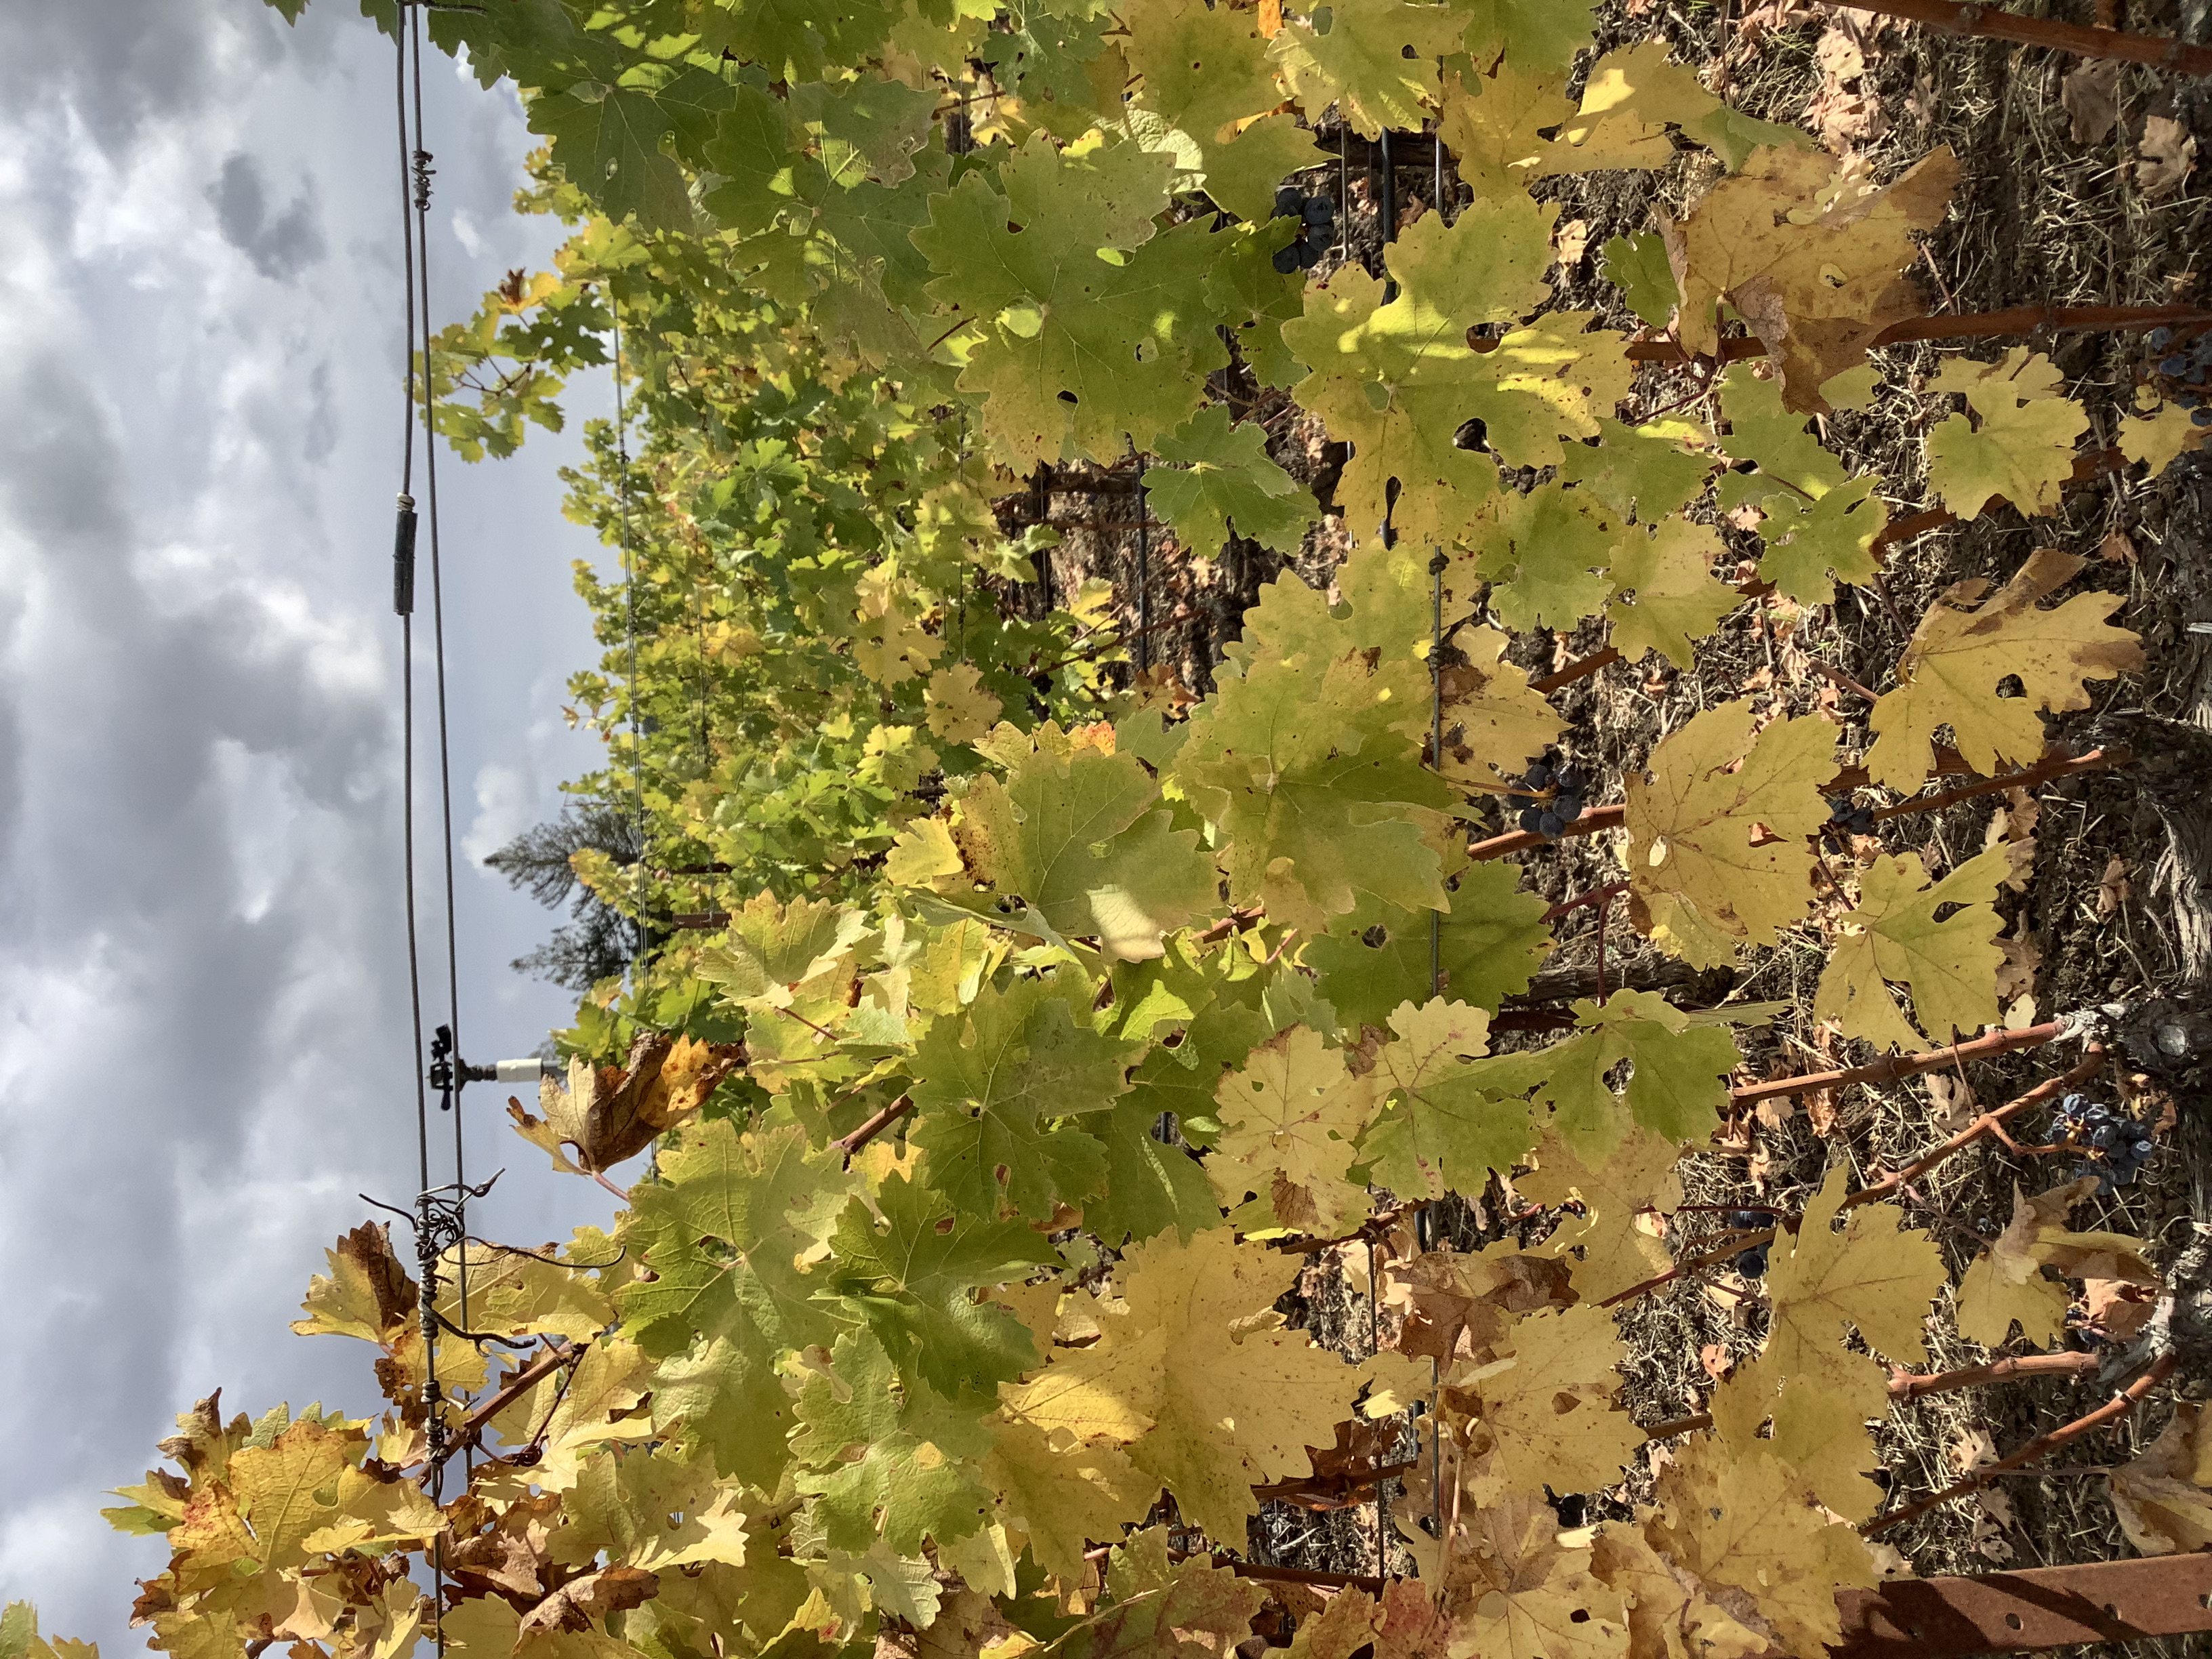
Label: No Virus